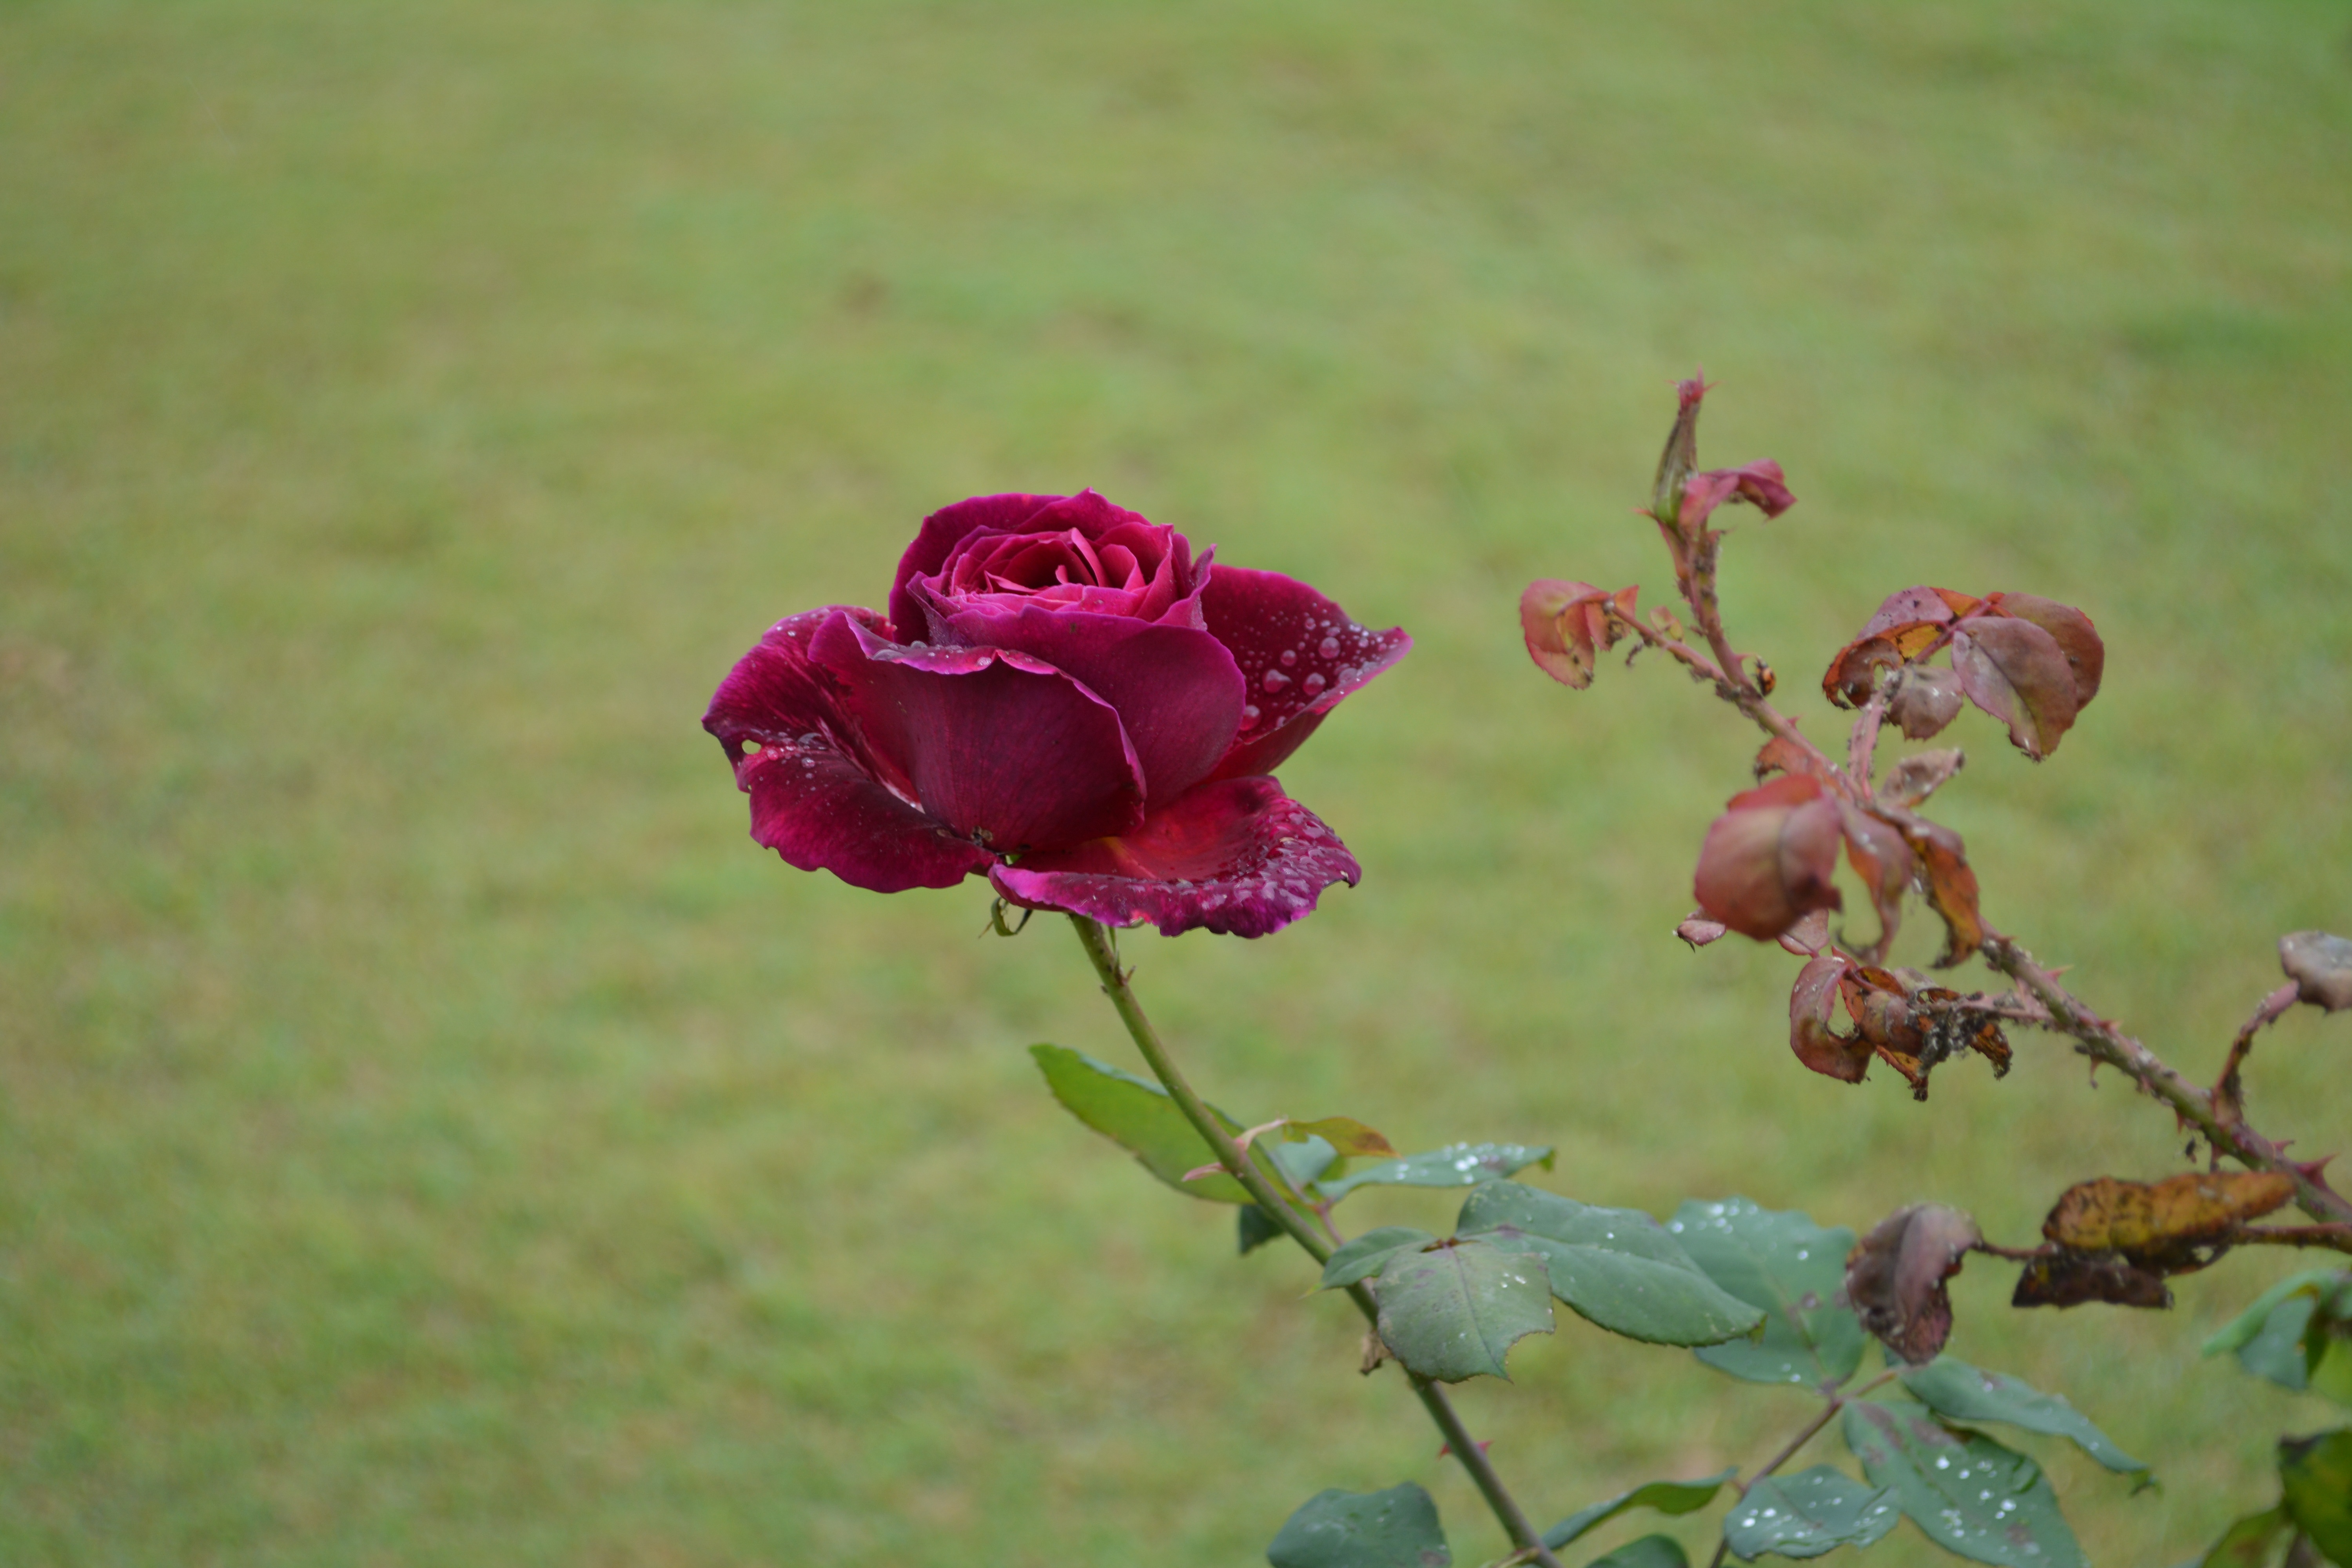
nature, branch, blossom, plant, leaf, flower, petal, bloom, summer, floral, love, bouquet, rose, spring, green, red, natural, romance, botany, garden, flora, botanical, wildflower, arrangement, close up, leaves, shrub, rosa, beauty, beautiful, macro photography, flowering plant, garden roses, rose family, plant stem, land plant